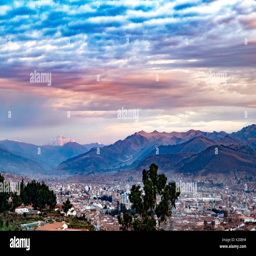
view overlooking the city at sunset